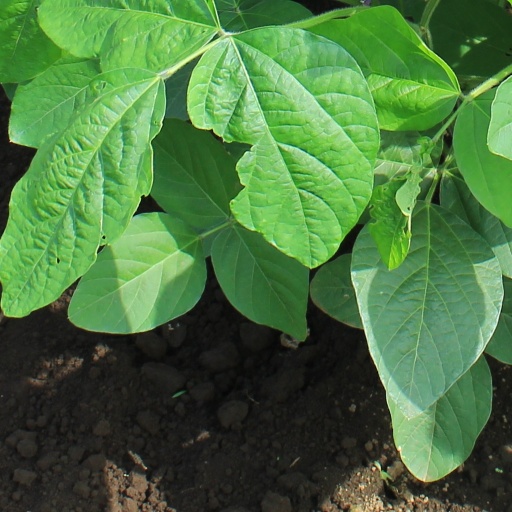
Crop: soybean